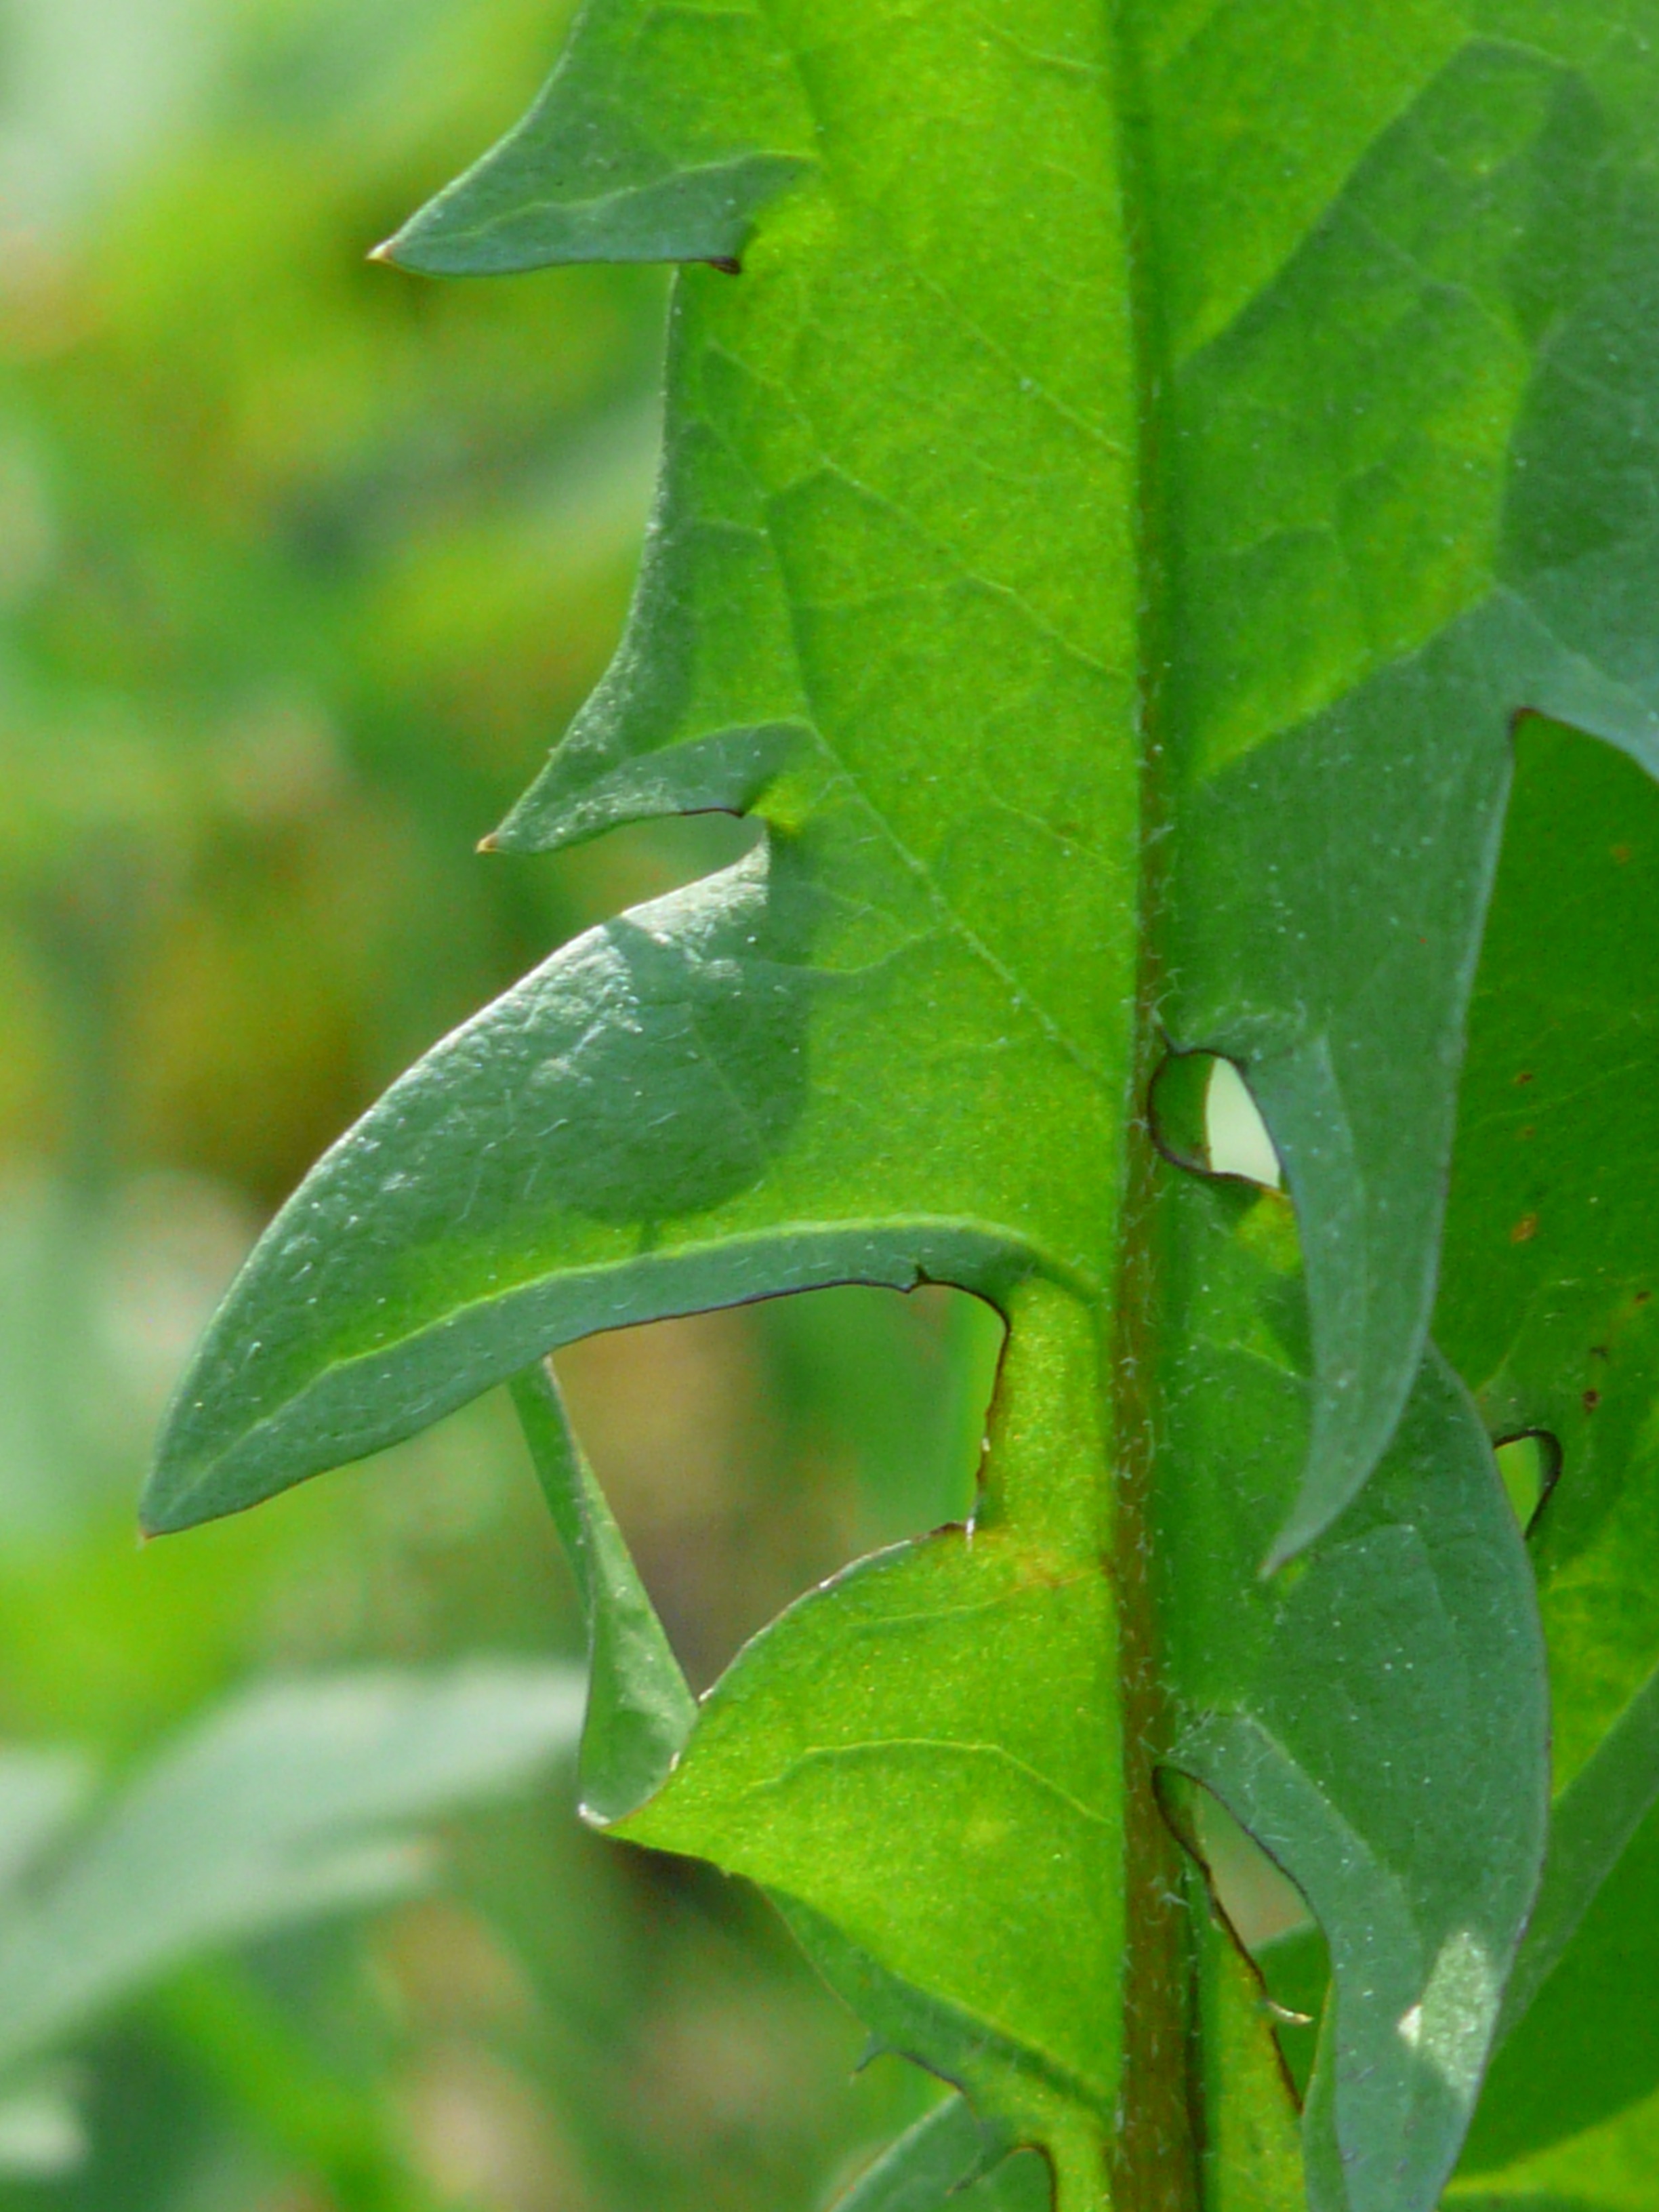
tree, plant, meadow, dandelion, leaf, flower, green, insect, botany, pink, flora, fauna, invertebrate, weed, jagged, pointed flower, bright, taraxacum, smart, flowering plant, common dandelion, taraxacum sect ruderalia, plant stem, land plant, dandelion leaf